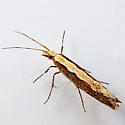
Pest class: diamondback_moth